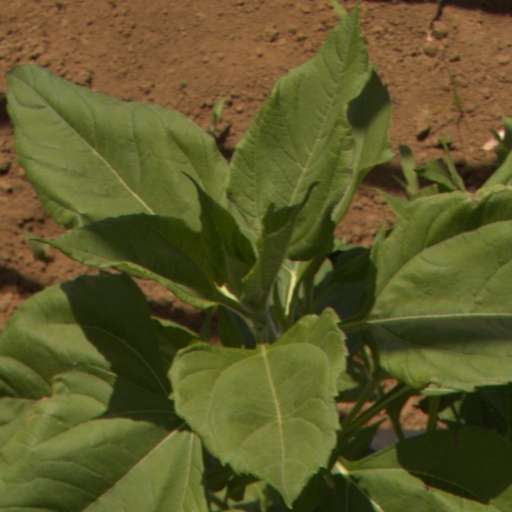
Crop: Jerusalem artichoke